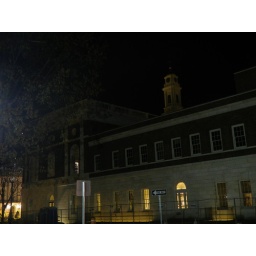
Zoom in view of city hall wall towards the top from library parking lot.